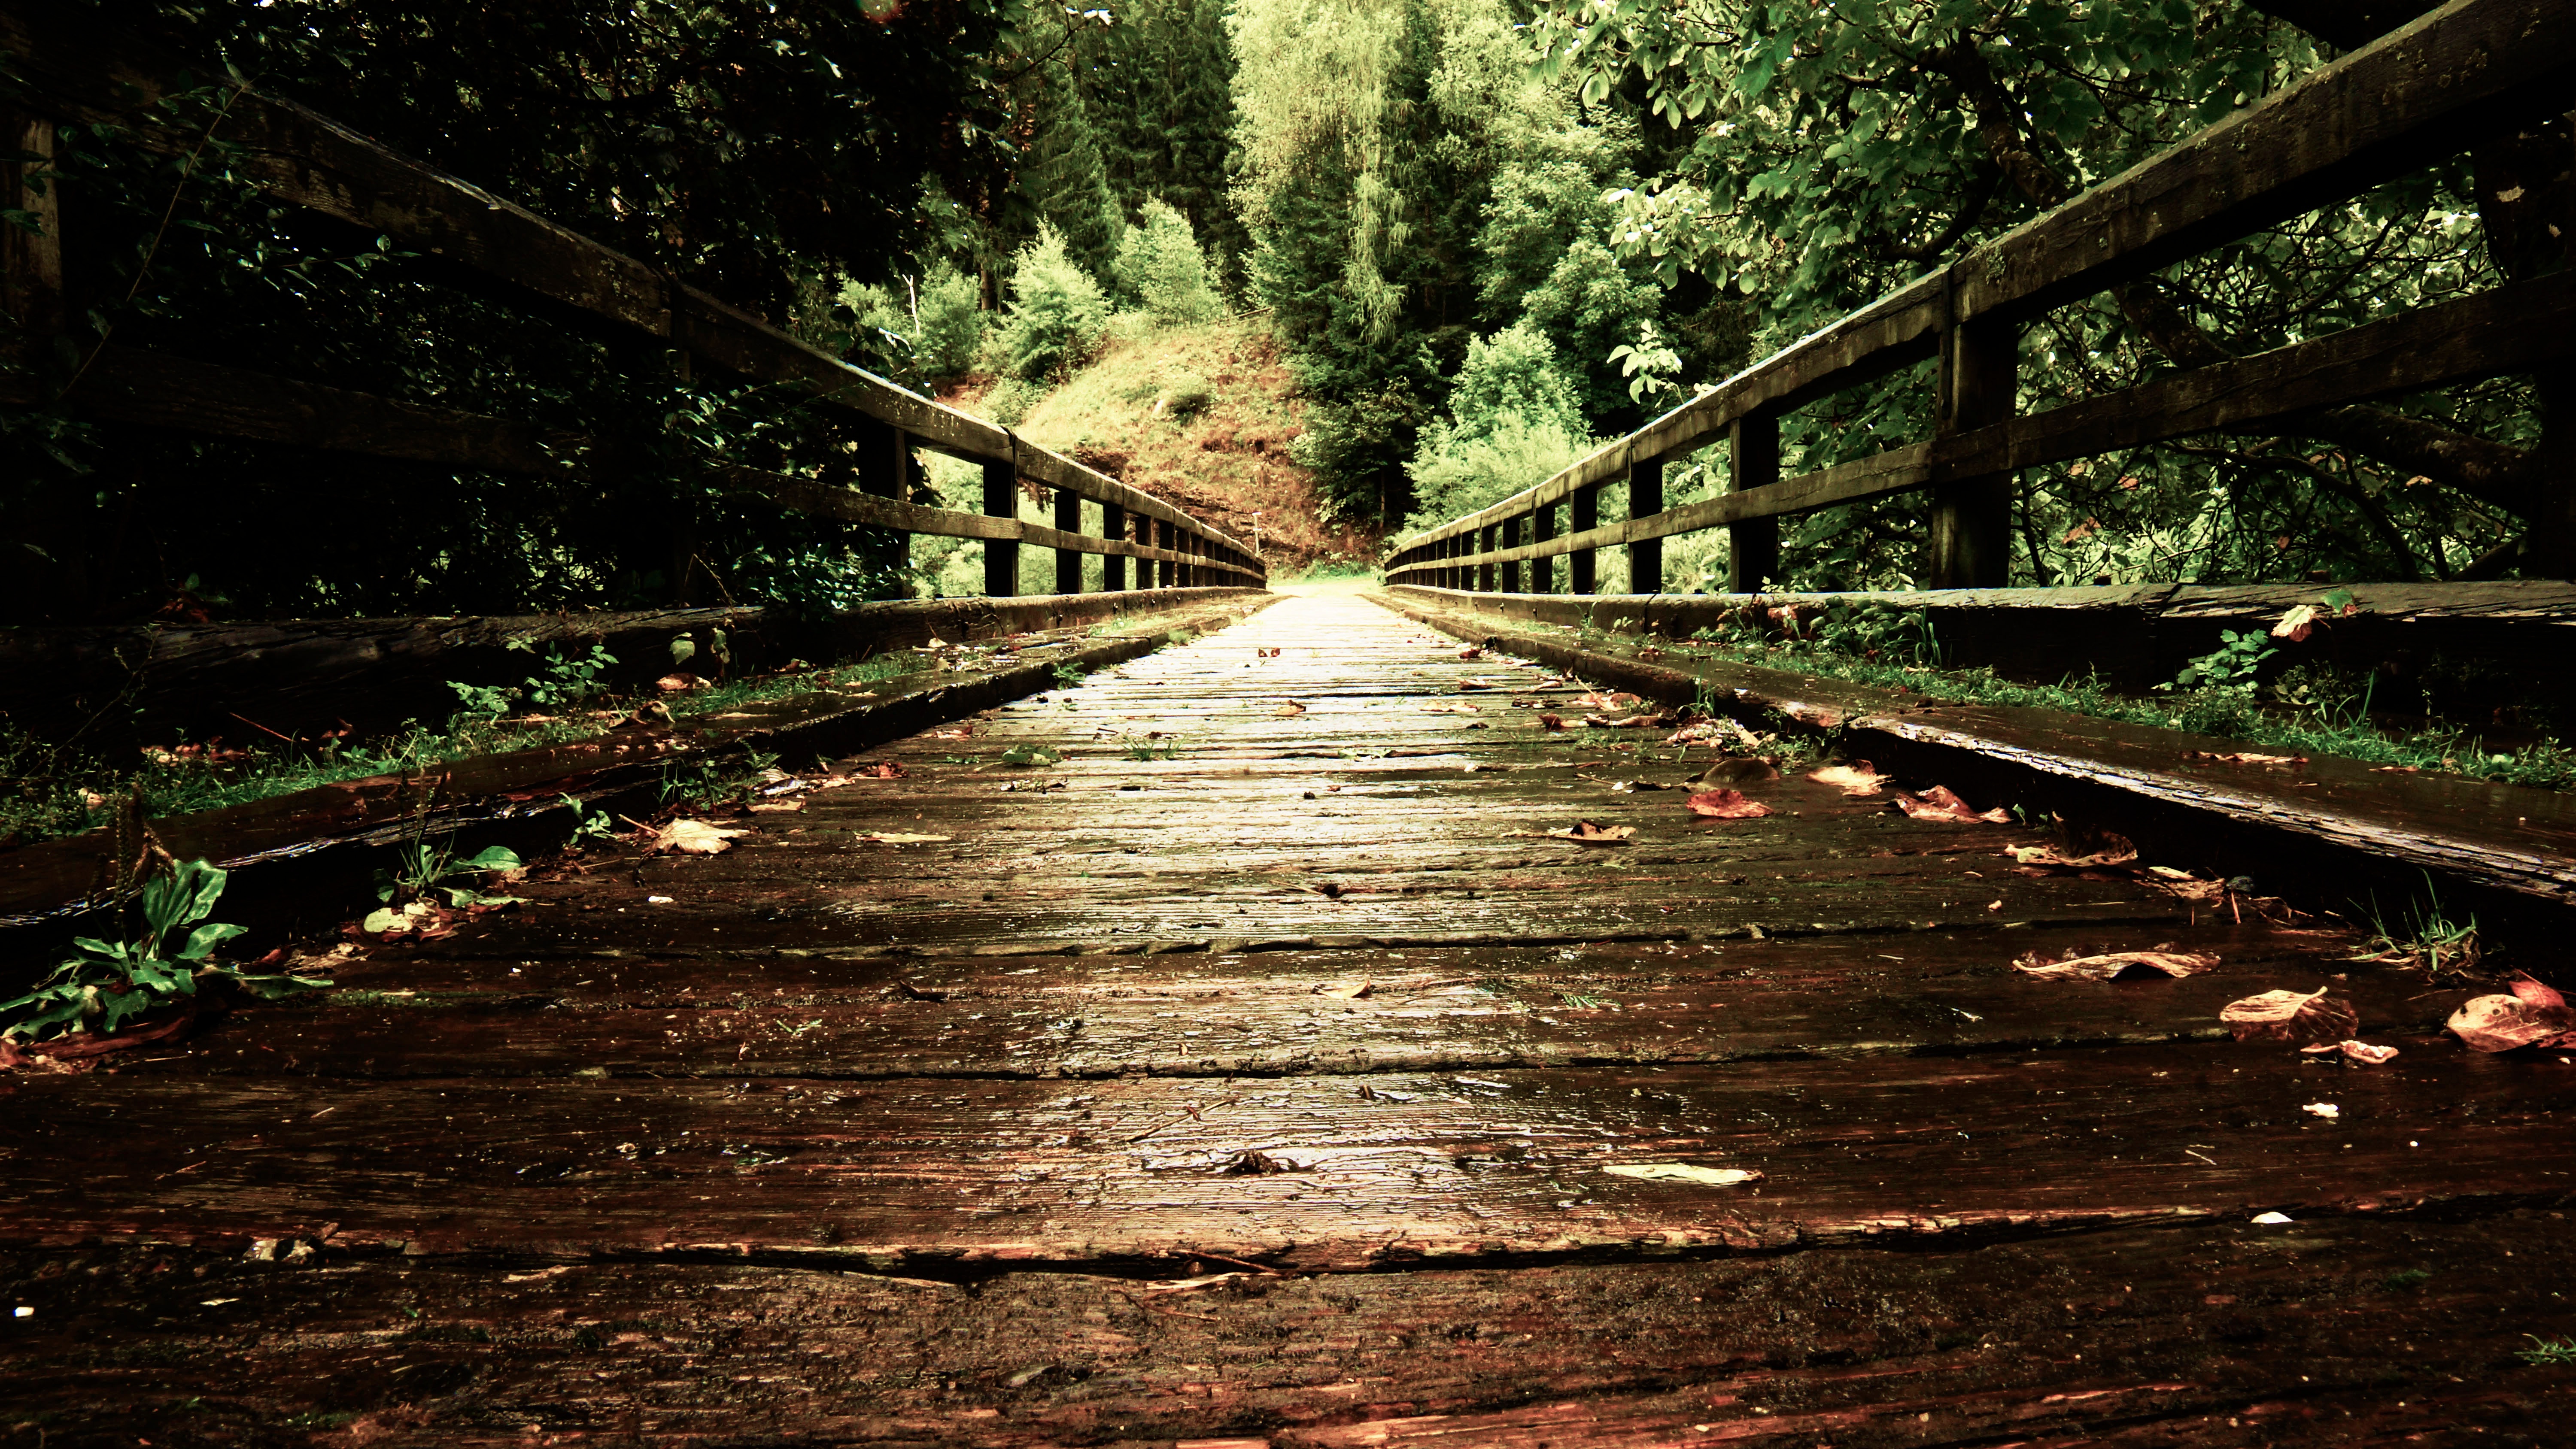
tree, nature, forest, track, bridge, sunlight, morning, leaf, green, reflection, jungle, autumn, darkness, rainforest, woodland, habitat, natural environment, nonbuilding structure